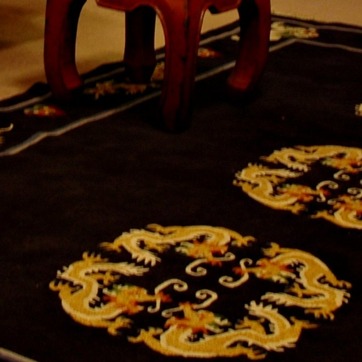
Material: carpet